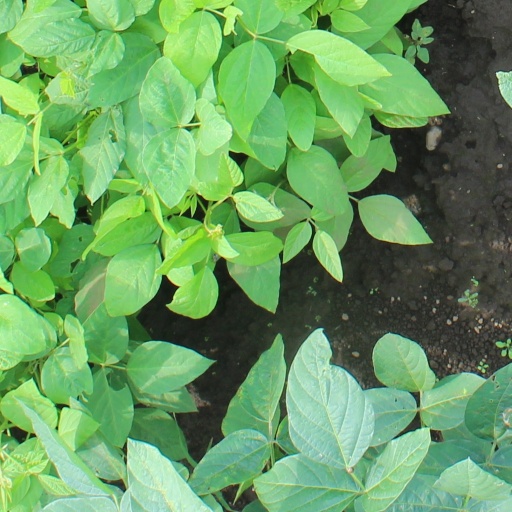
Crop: soybean